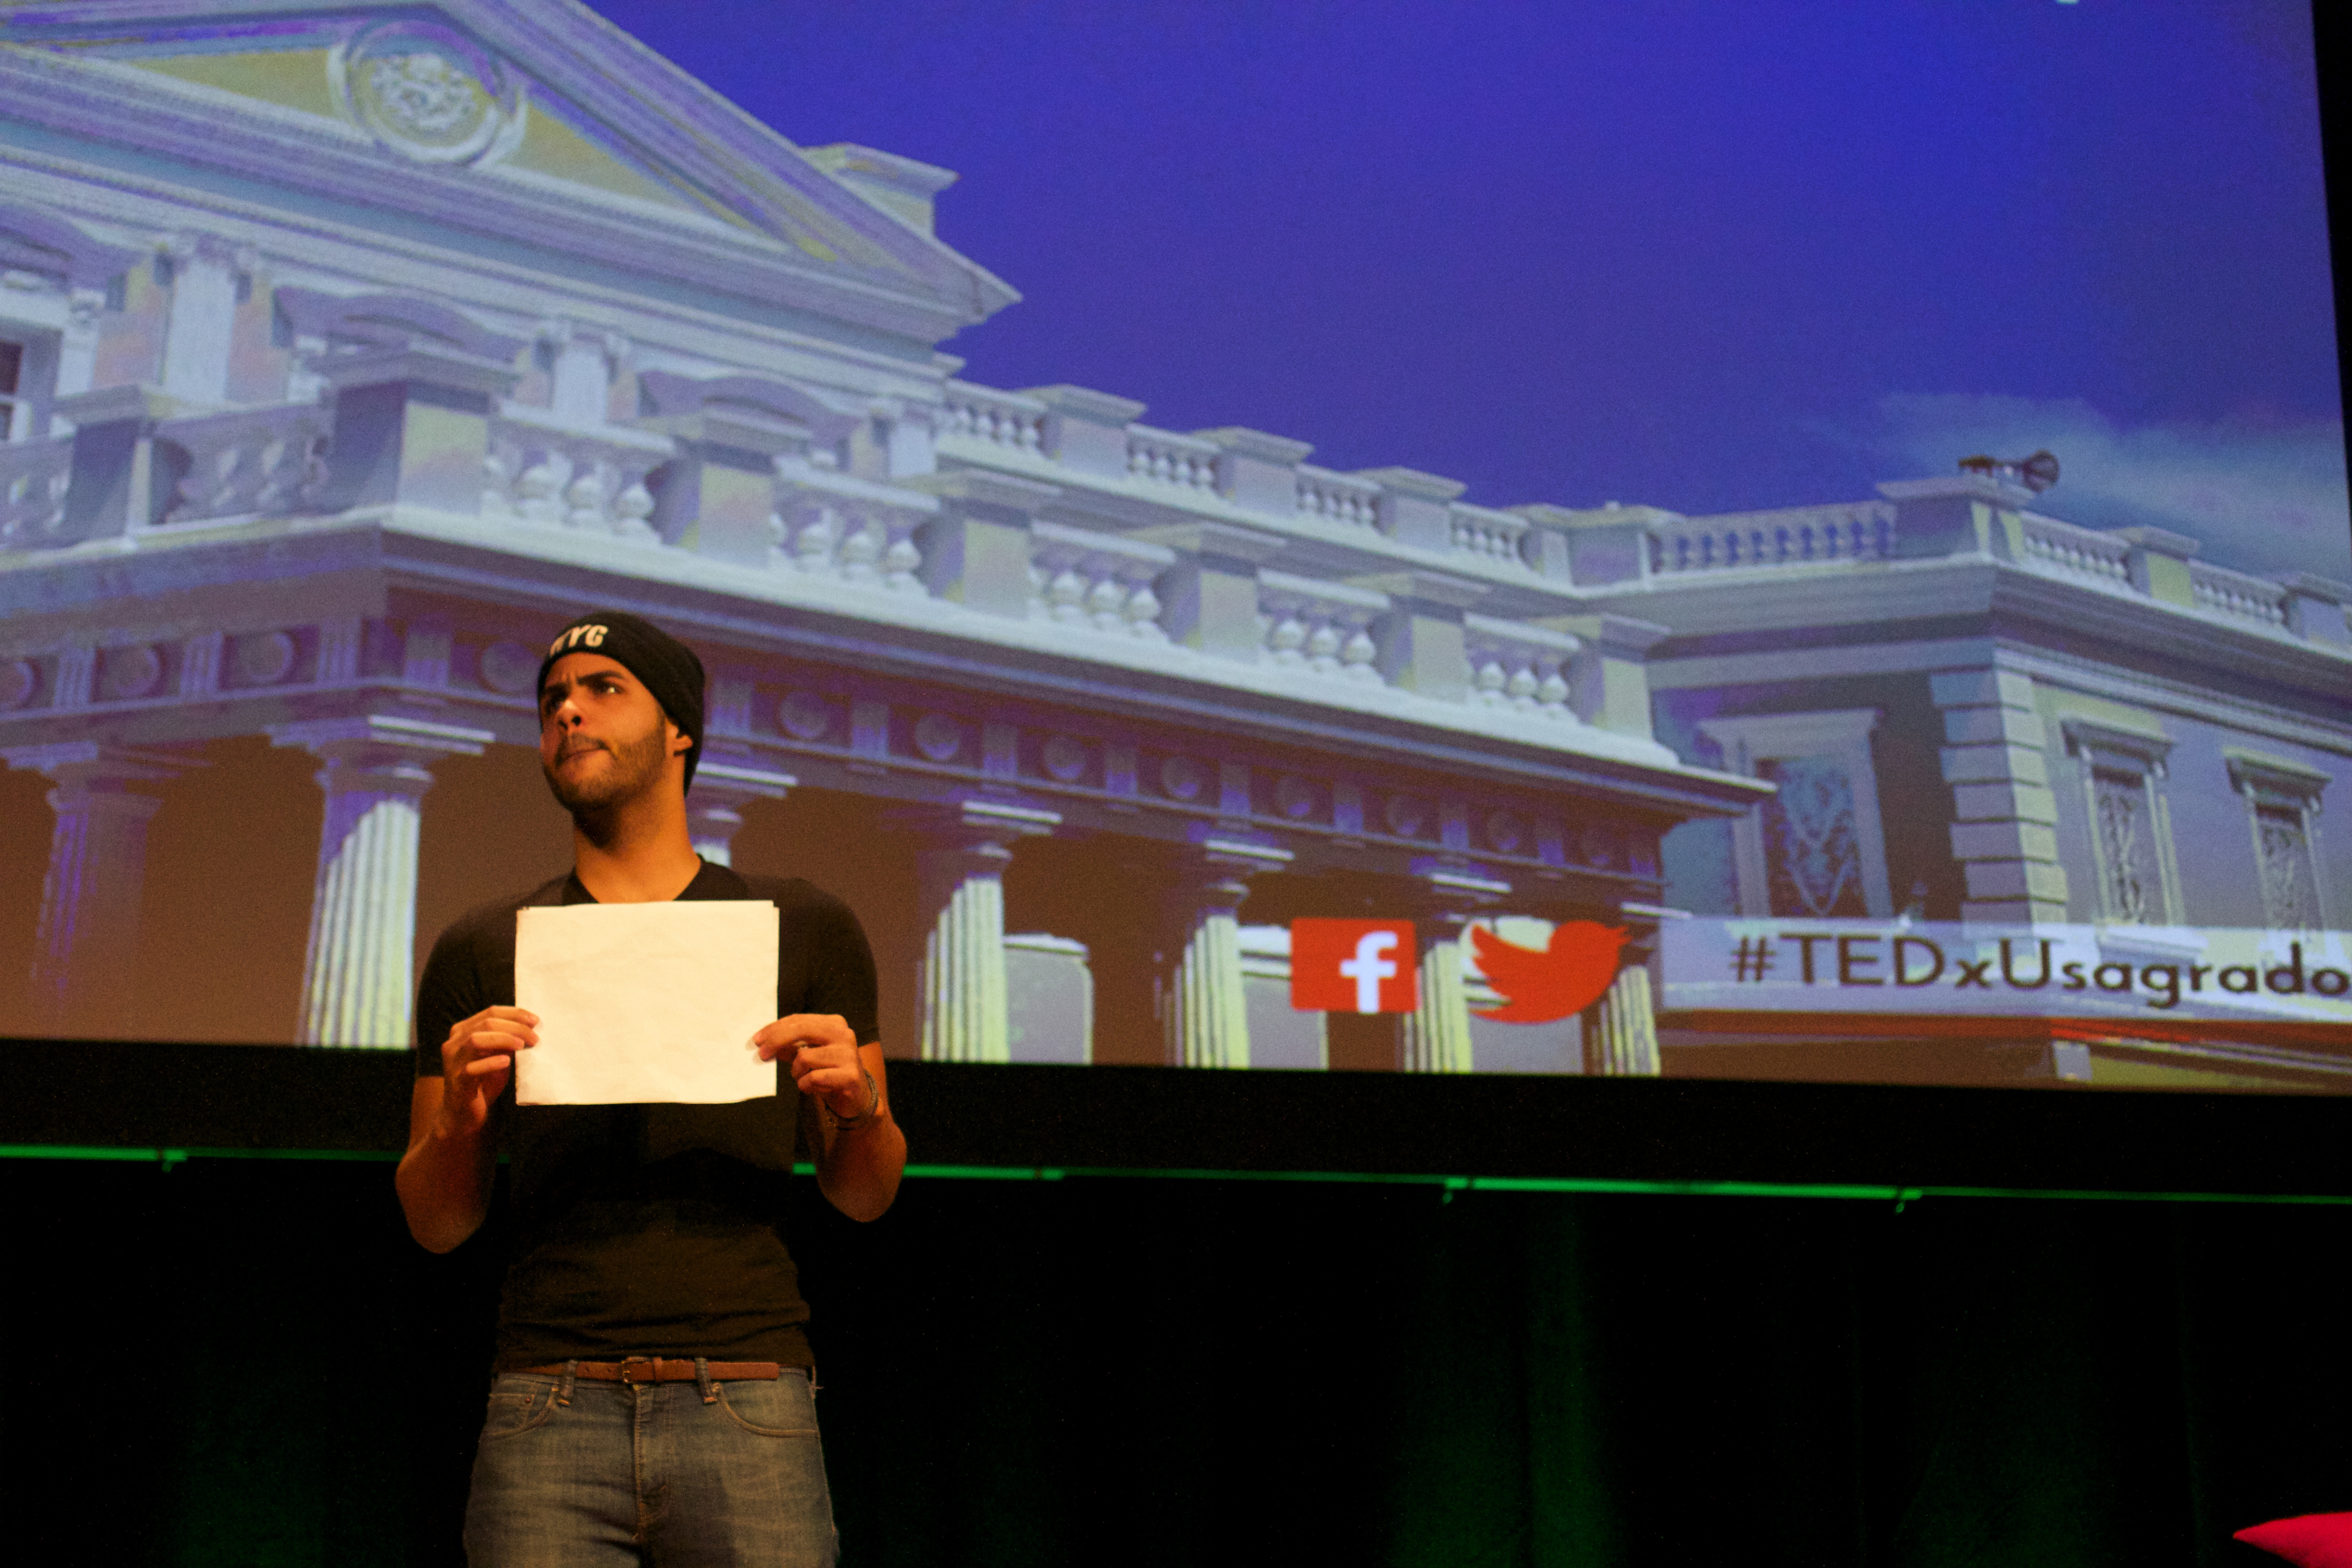
night, world, tedxusagrado, screenshot